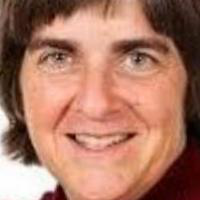
Age group: age 56-65